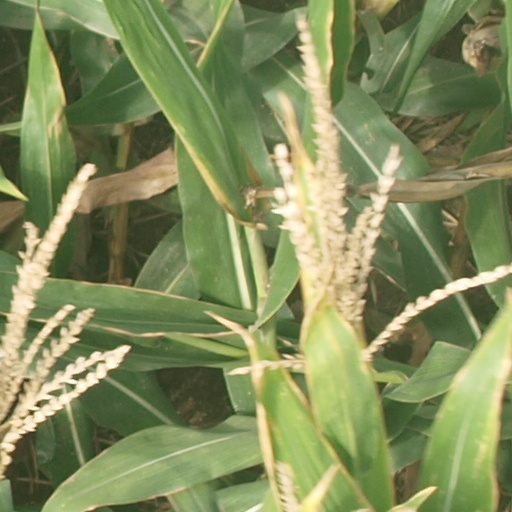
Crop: maize; corn